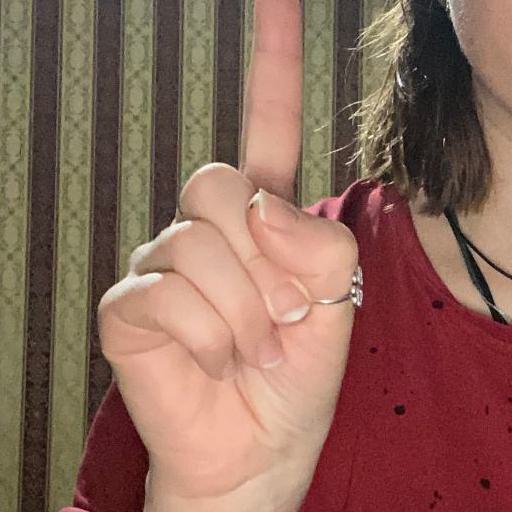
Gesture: one